Short Program (manga)

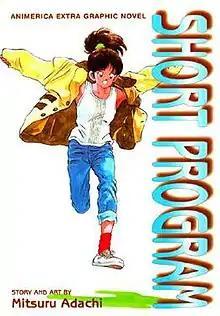
Cover of volume 1, English language version.

is a Japanese manga anthology by Mitsuru Adachi. Four volumes compile stories selected from shōjo, shōnen, josei and seinen works released from 1985 until 2009.